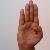
The image shows a hand gesture representing the letter 'B' in Indian Sign Language.